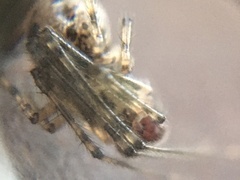
Species: Parasteatoda_tepidariorum